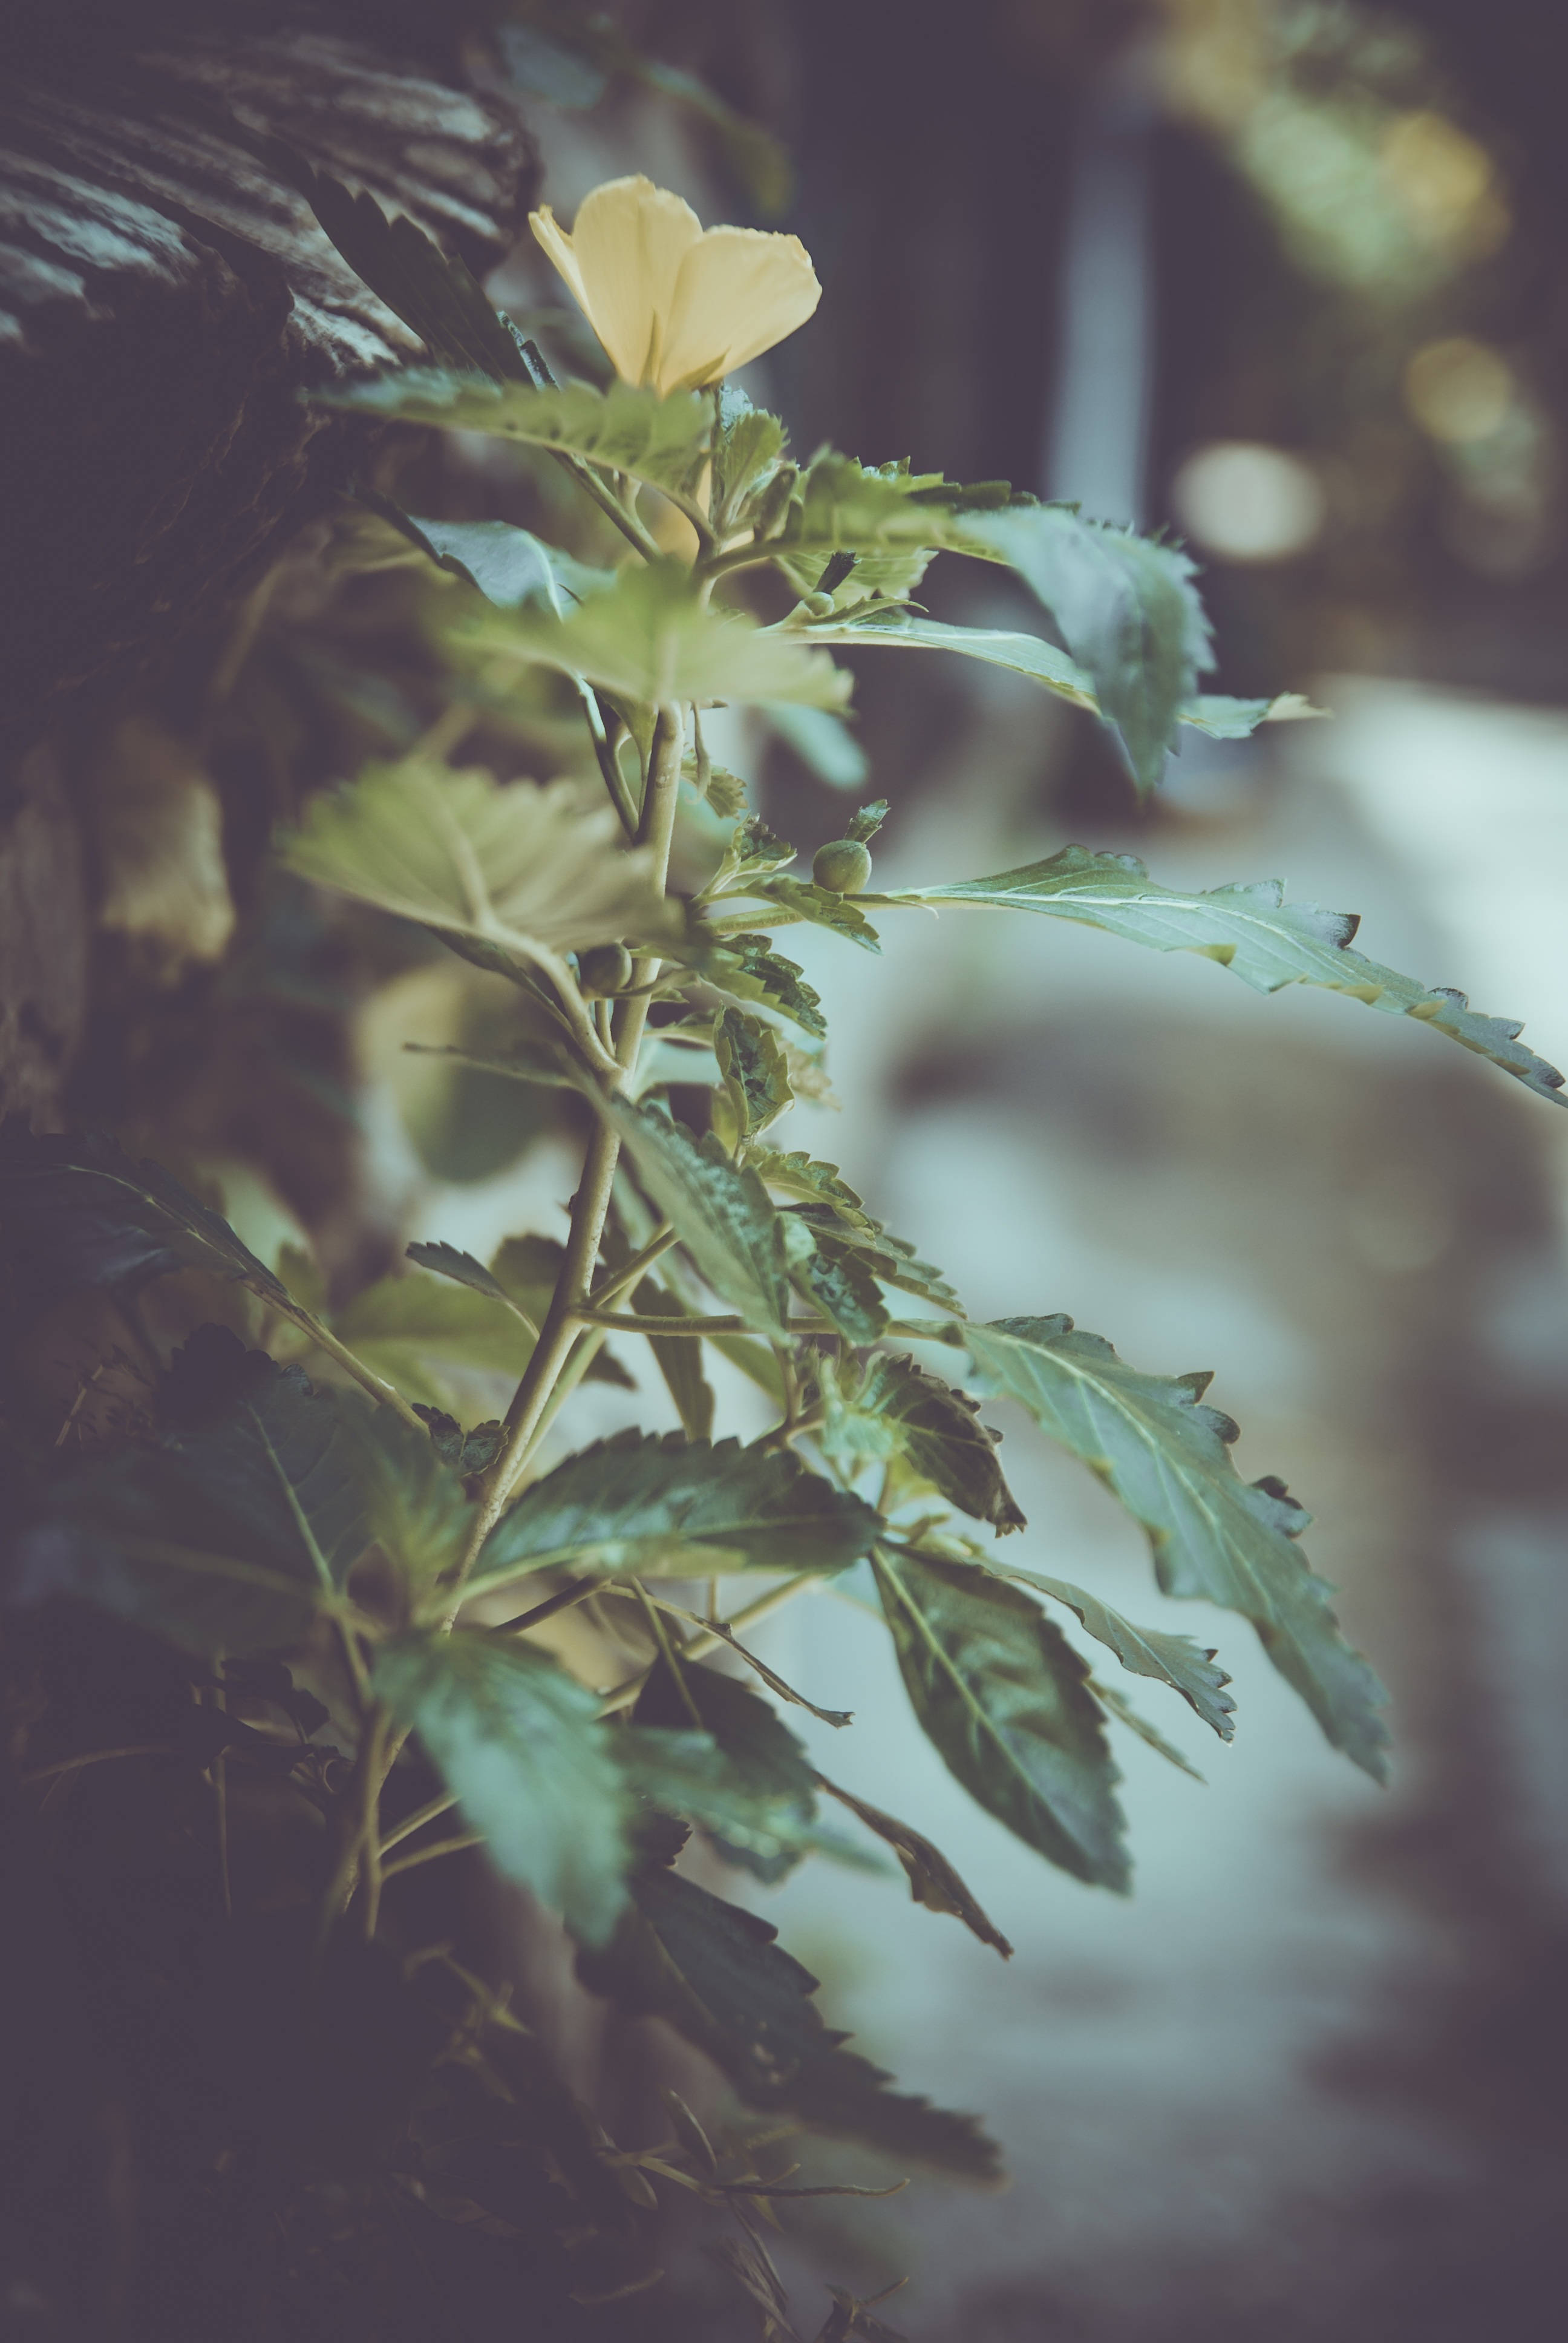
tree, nature, forest, branch, winter, bird, blur, growth, plant, sunlight, leaf, flower, summer, environment, bush, food, green, produce, evergreen, autumn, botany, flora, season, twig, close up, leaves, outdoors, woodland, macro photography, flowering plant, plant stem, woody plant, land plant